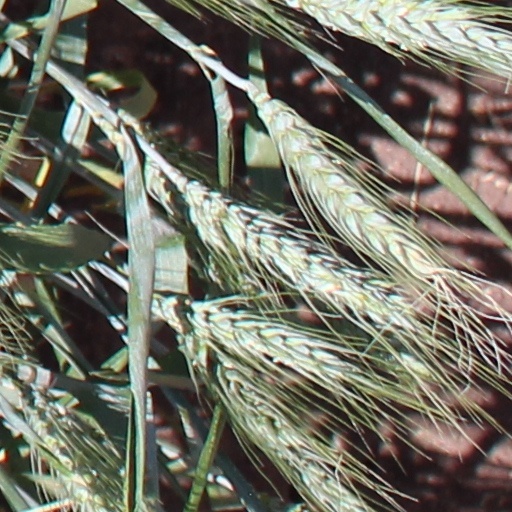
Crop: wheat